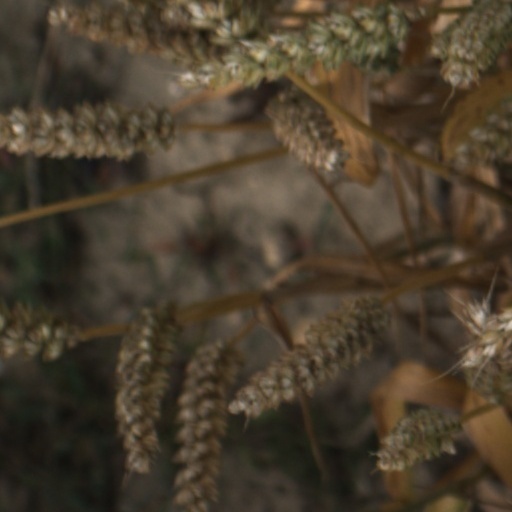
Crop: wheat